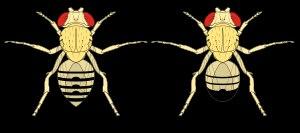
La drosophile ou mouche du vinaigre est une espèce d'insectes diptères brachycères de la famille des Drosophilidae.